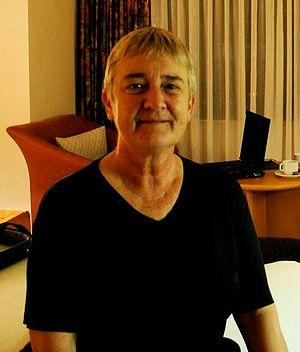
Marilyn Waring, née le 7 octobre 1952 à Ngaruawahia, est une féministe néo-zélandaise et professeure de politique publique à l'Auckland University of Technology, connue dans le monde entier pour son travail en économie politique, aide au développement et droits humains.